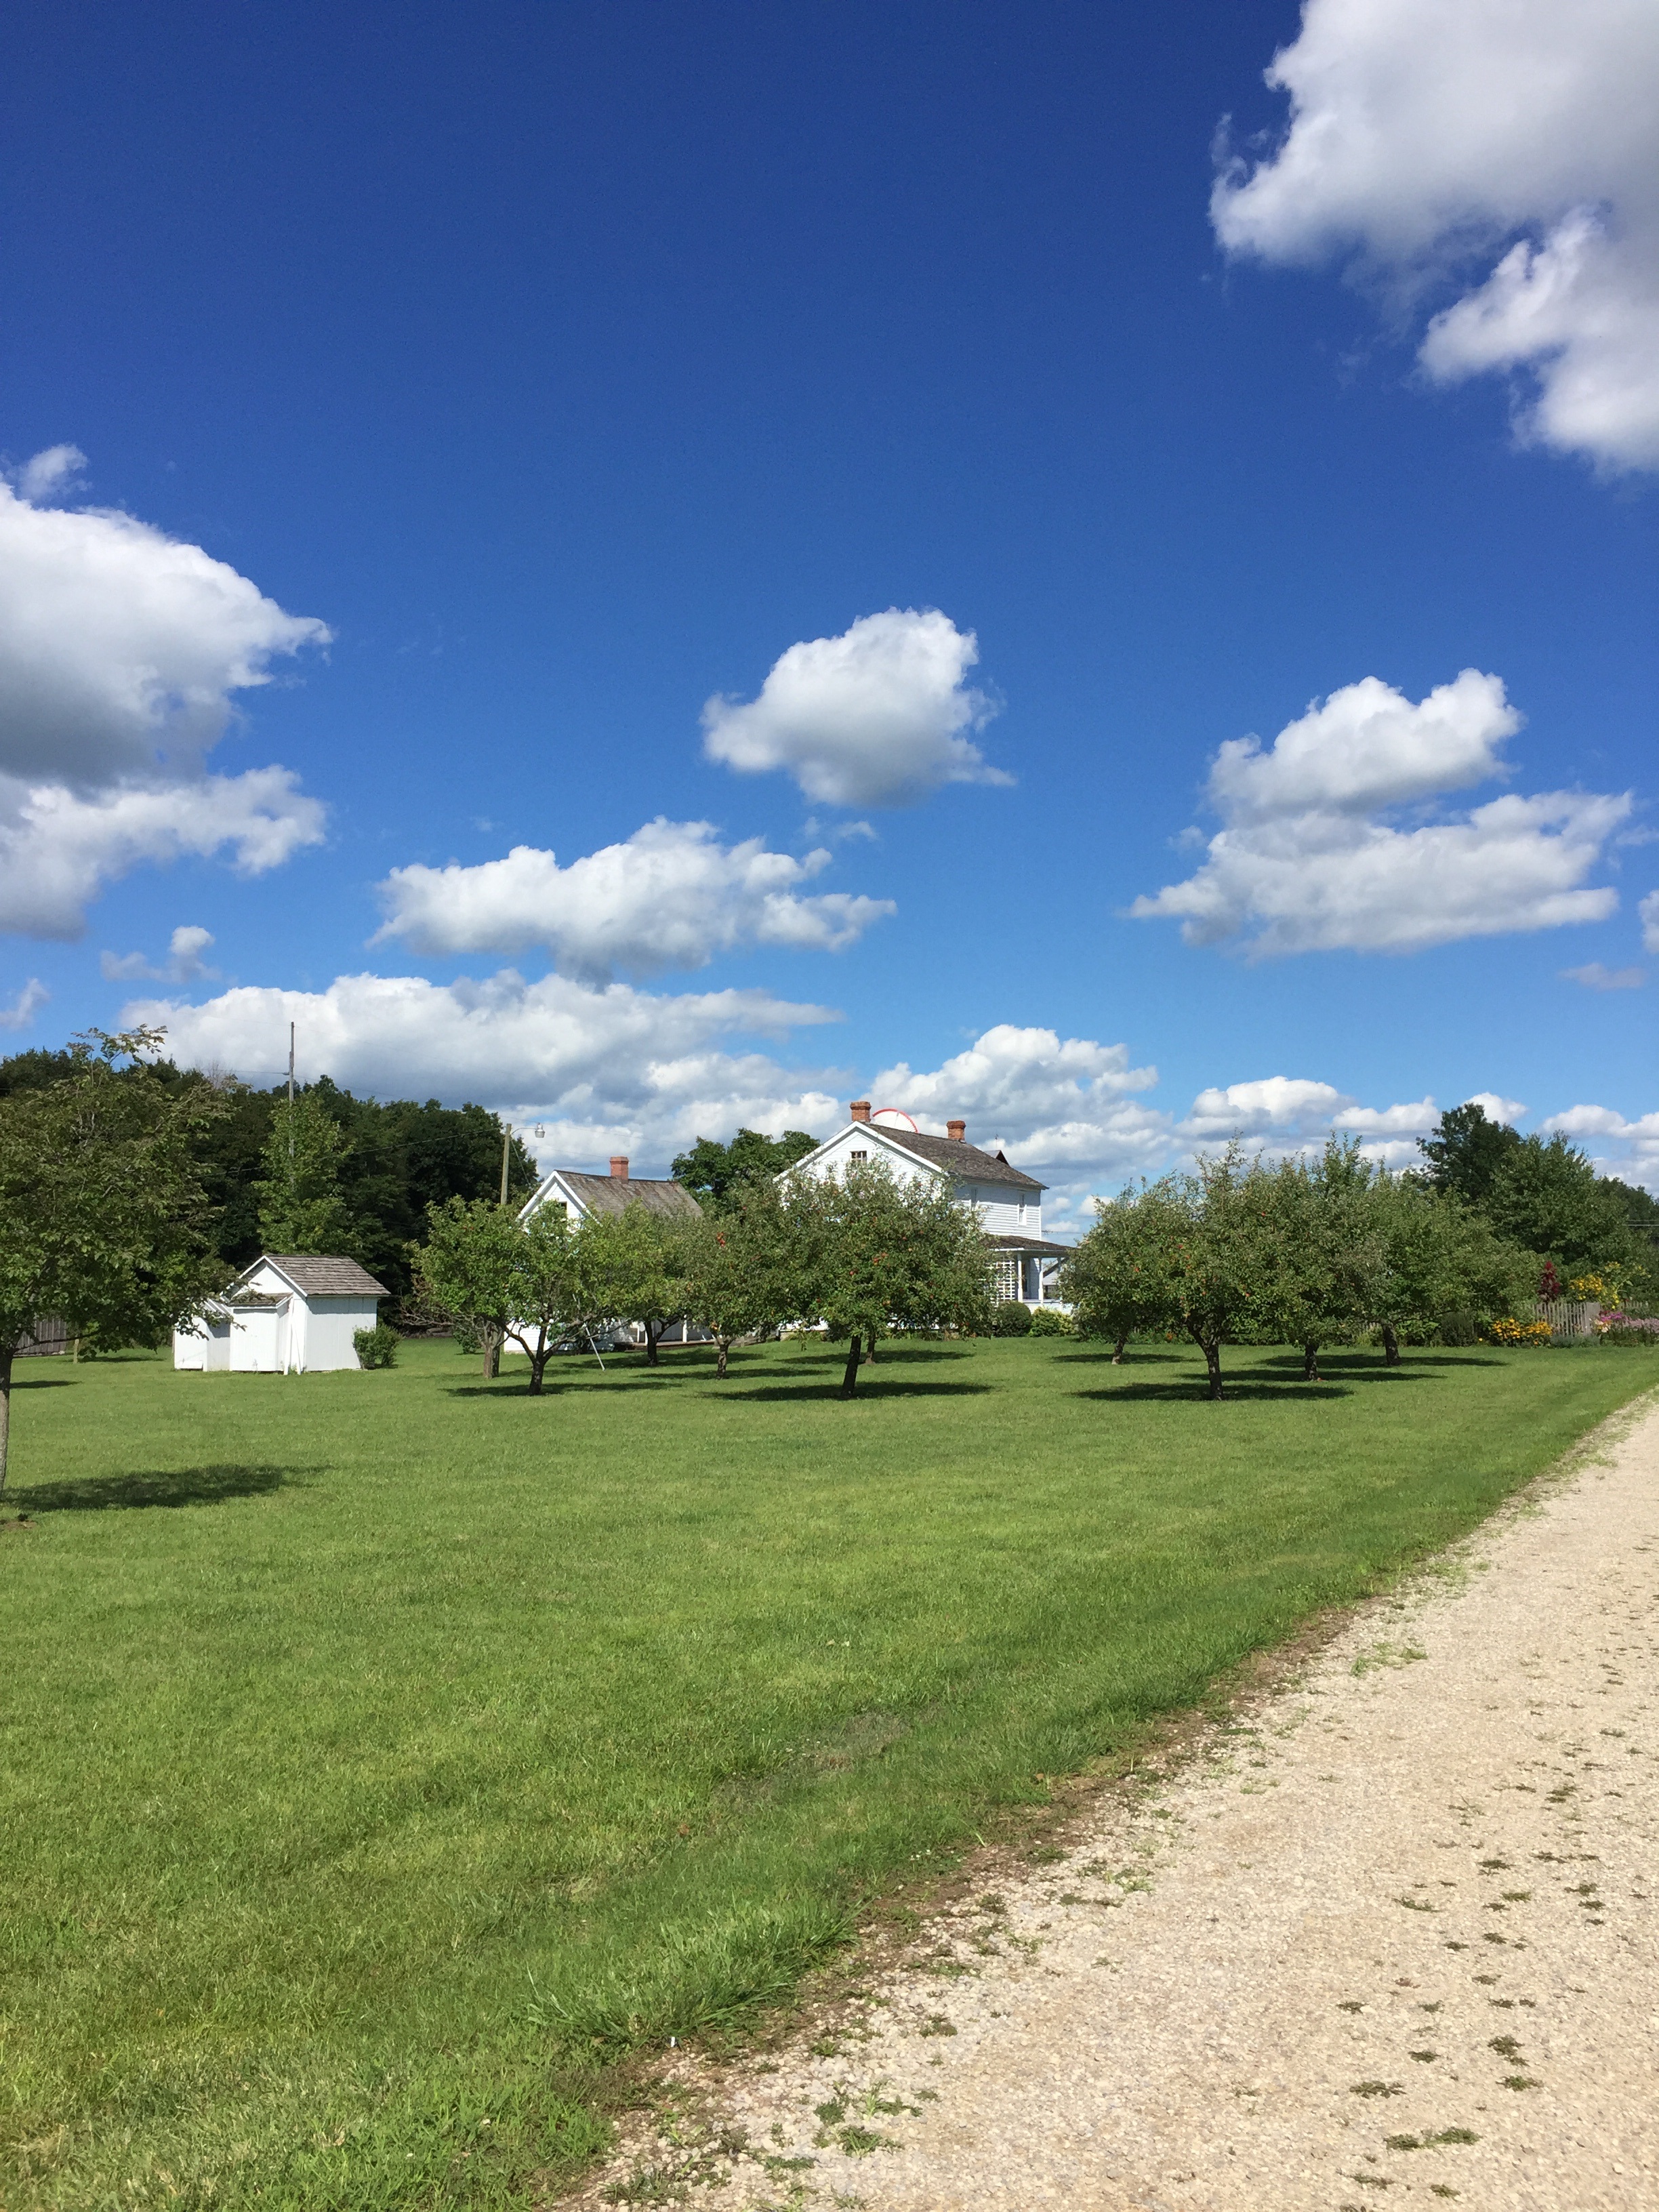
landscape, tree, path, grass, horizon, mountain, cloud, sky, field, farm, lawn, meadow, prairie, hill, mountain range, rural, green, scenic, pasture, america, historic, agriculture, plain, blue sky, clouds, grassland, plateau, county, midwest, rural area, indiana, mountainous landforms